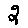
Label: 2